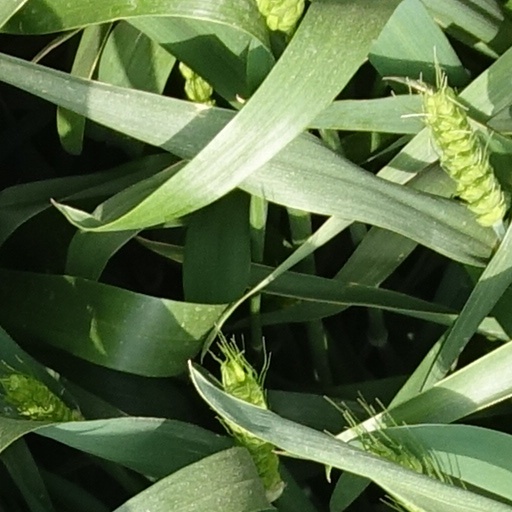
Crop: wheat